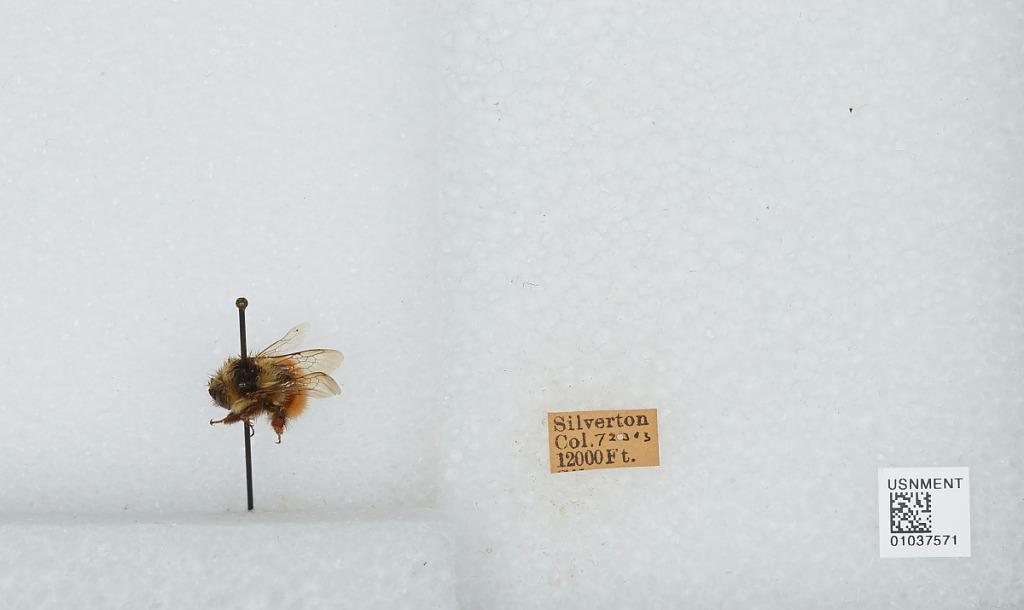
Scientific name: Bombus sp.
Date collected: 1903-7-23
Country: United States
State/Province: Colorado
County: San Juan
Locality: Silverton
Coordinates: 37.8119, -107.665